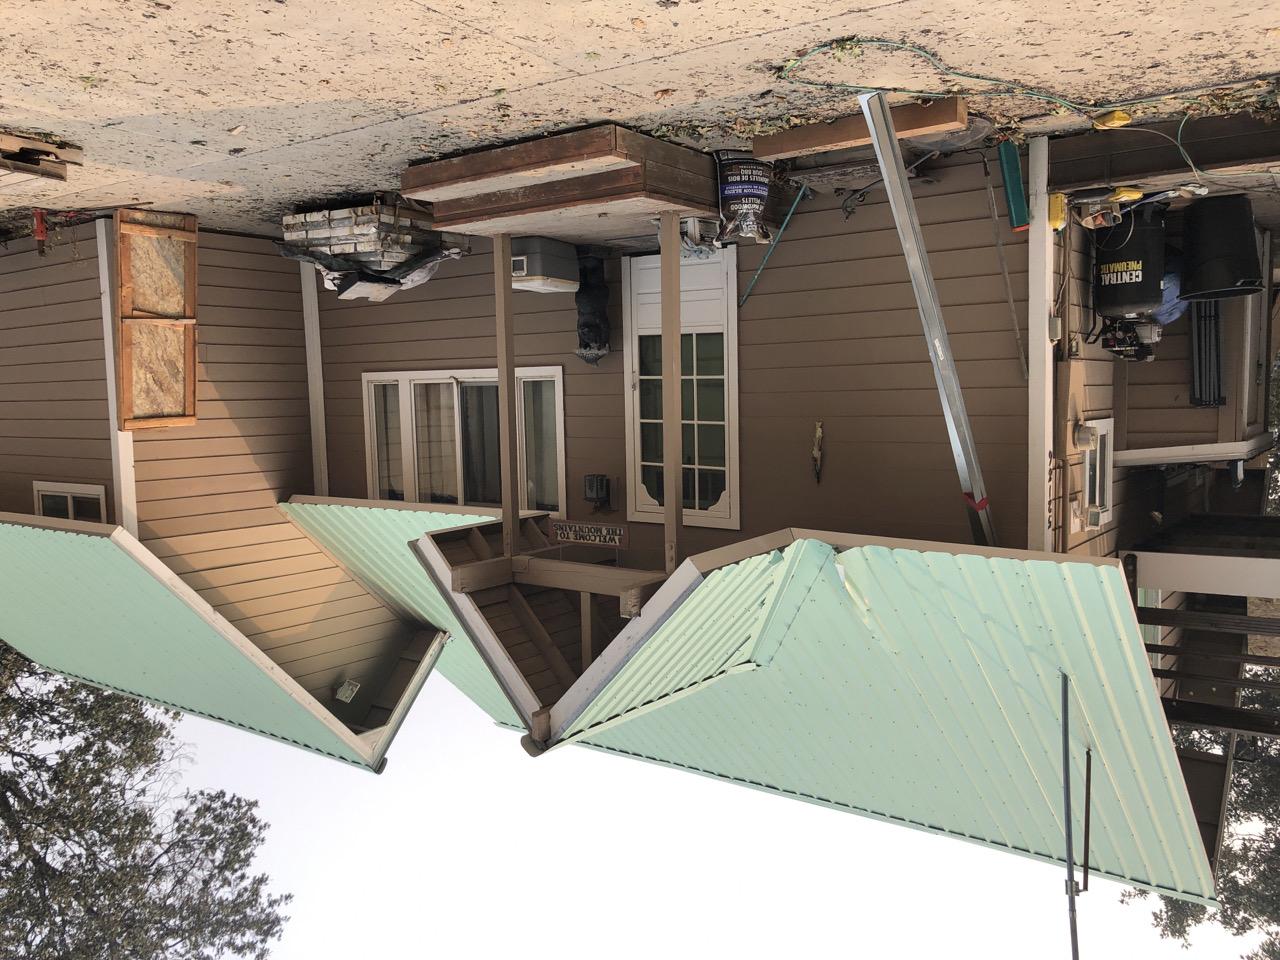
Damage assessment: minor